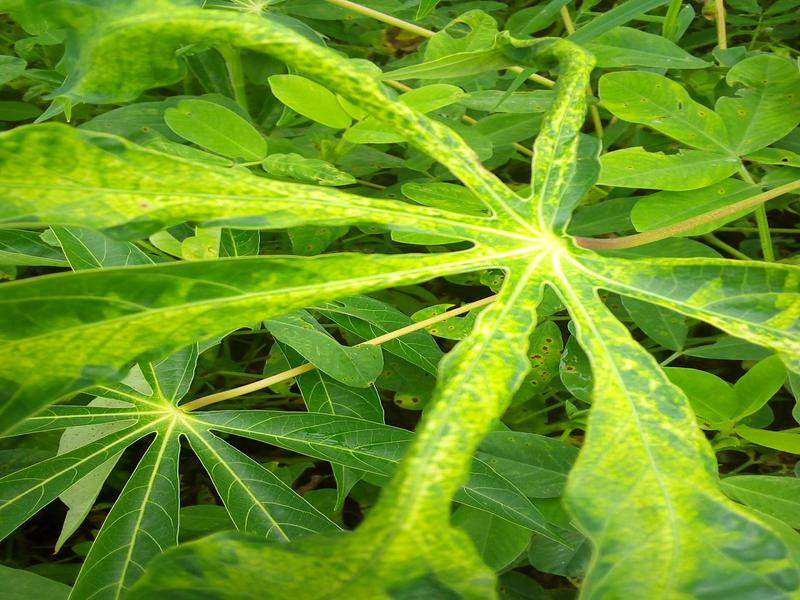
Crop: cassava
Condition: mosaic_disease